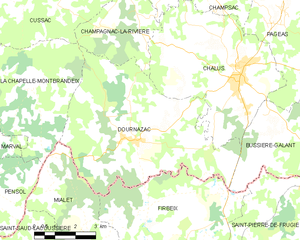
Carte des communes françaises Dournazac
Dournazac est une commune française située dans le département de la Haute-Vienne, en région Nouvelle-Aquitaine.